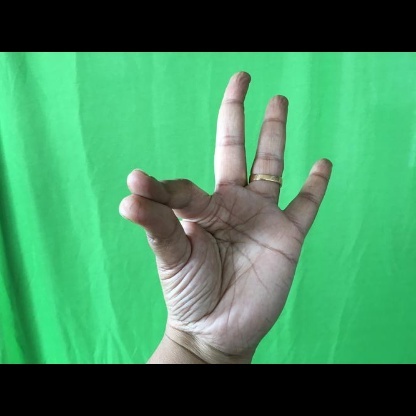
Mudra: Hamsasyam